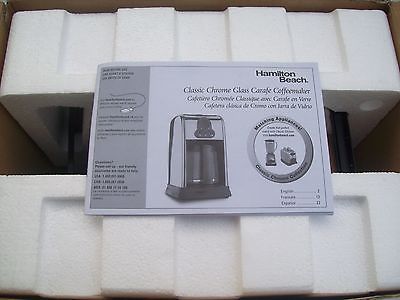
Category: coffee maker